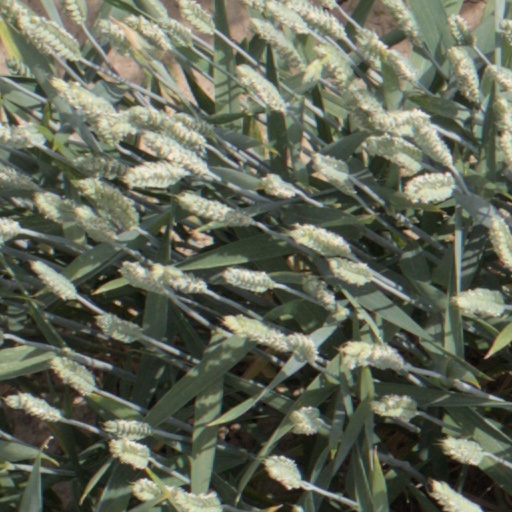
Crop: wheat